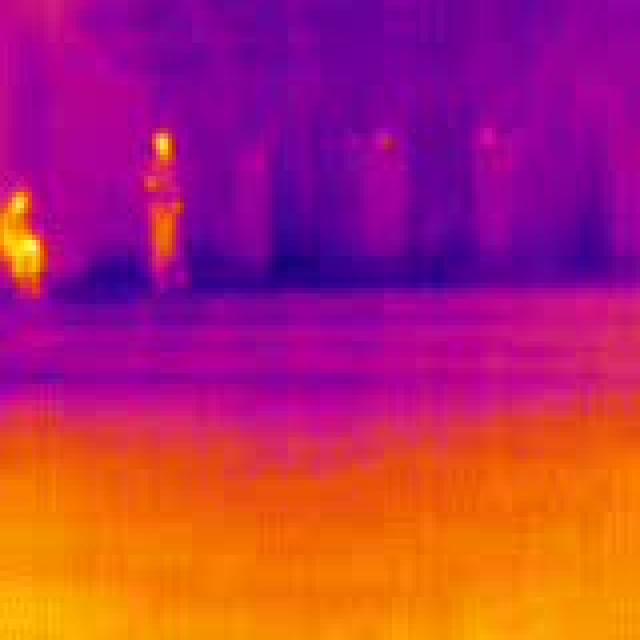
Detected objects:
label: person
label: person